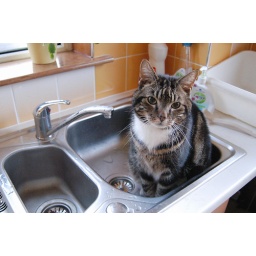
Large cat in sink 80ppi